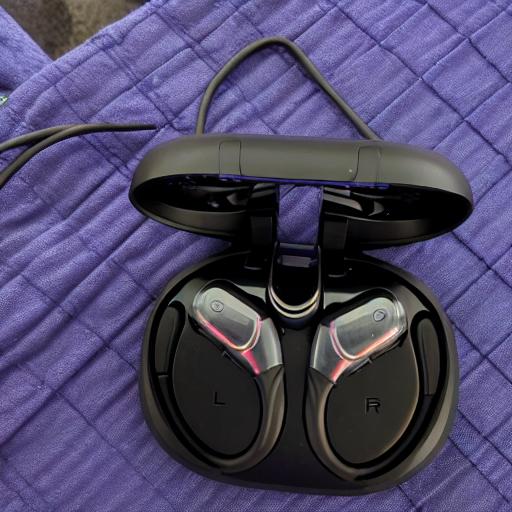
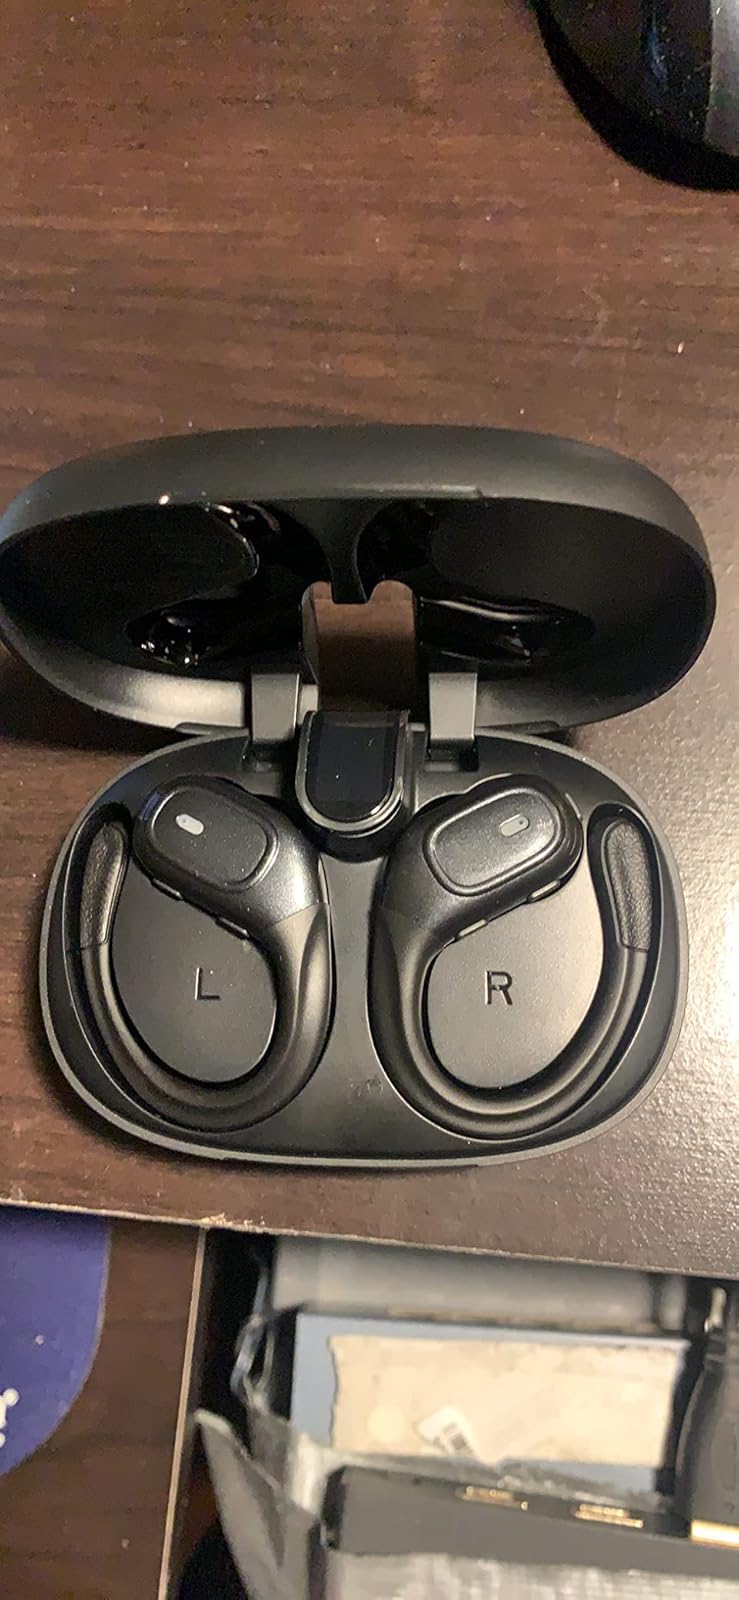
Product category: earbuds
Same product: no